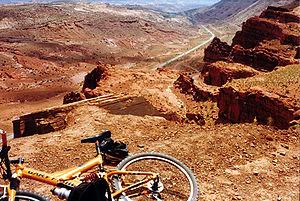
photo prise dans les environs de la ville de Moab, dans l'Utah, la ""capitale"" du VTT. Importée dans Commons pour pouvoir l'insérer dans la page sur le film Thelma &amp
Thelma et Louise est un film américain réalisé par Ridley Scott en 1991, qui a reçu l'Oscar du meilleur scénario. Avec Geena Davis et Susan Sarandon dans les rôles principaux, il raconte l'histoire de deux femmes dont l'excursion d'un week-end se transforme en cavale à travers les États-Unis. Ce film met également en scène Harvey Keitel, ainsi que Brad Pitt dont la carrière a été lancée par ce long métrage.
Plus fort qu'un roc est une autobiographie d'Aron Ralston parue en 2004. Elle raconte les événements vécus par l'auteur lorsque ce dernier a été pris au piège en avril 2003 à l'intérieur d'une faille du Blue John Canyon, dans le désert de l'Utah.